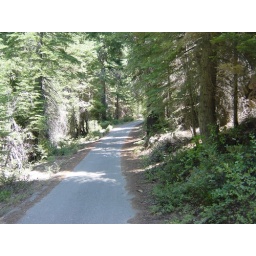
Road riding in the forest to escape ground bees on the trails